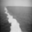
Label: sea